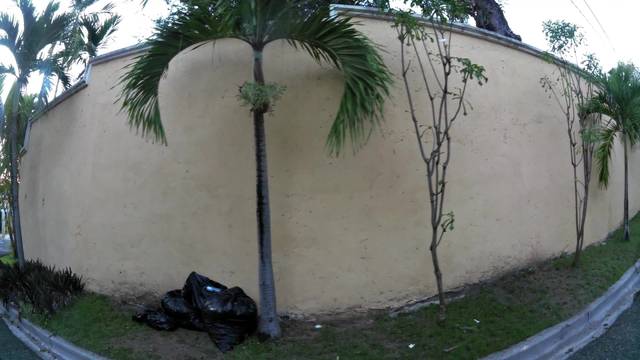
Region: Dominican Republic
Coordinates: 18.504, -69.956